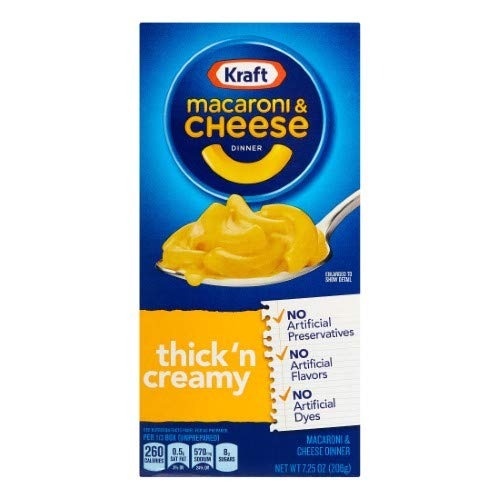
Item Name: Kraft Macaroni & Cheese Dinner Thick & Creamy (Pack of 8)
Value: 8.0
Unit: Count

Price: 30.4